SSA impersonation scam

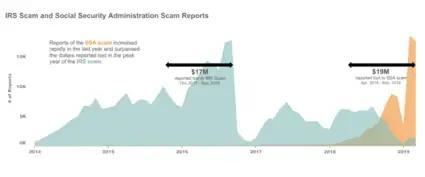
Reported IRS and SSA scam calls between 2014 and 2018

Since 2017, there has been a rapid increase in the number of SSA impersonation scam robocalls reported to the Federal Trade Commission. In 2017, 3,200 incidents of SSA scam robocalls were reported to the FTC. In comparison, in 2018 over 35,000 instances were reported. In the first three months of 2019, over 65,000 instances of attempted SSA scams were reported.